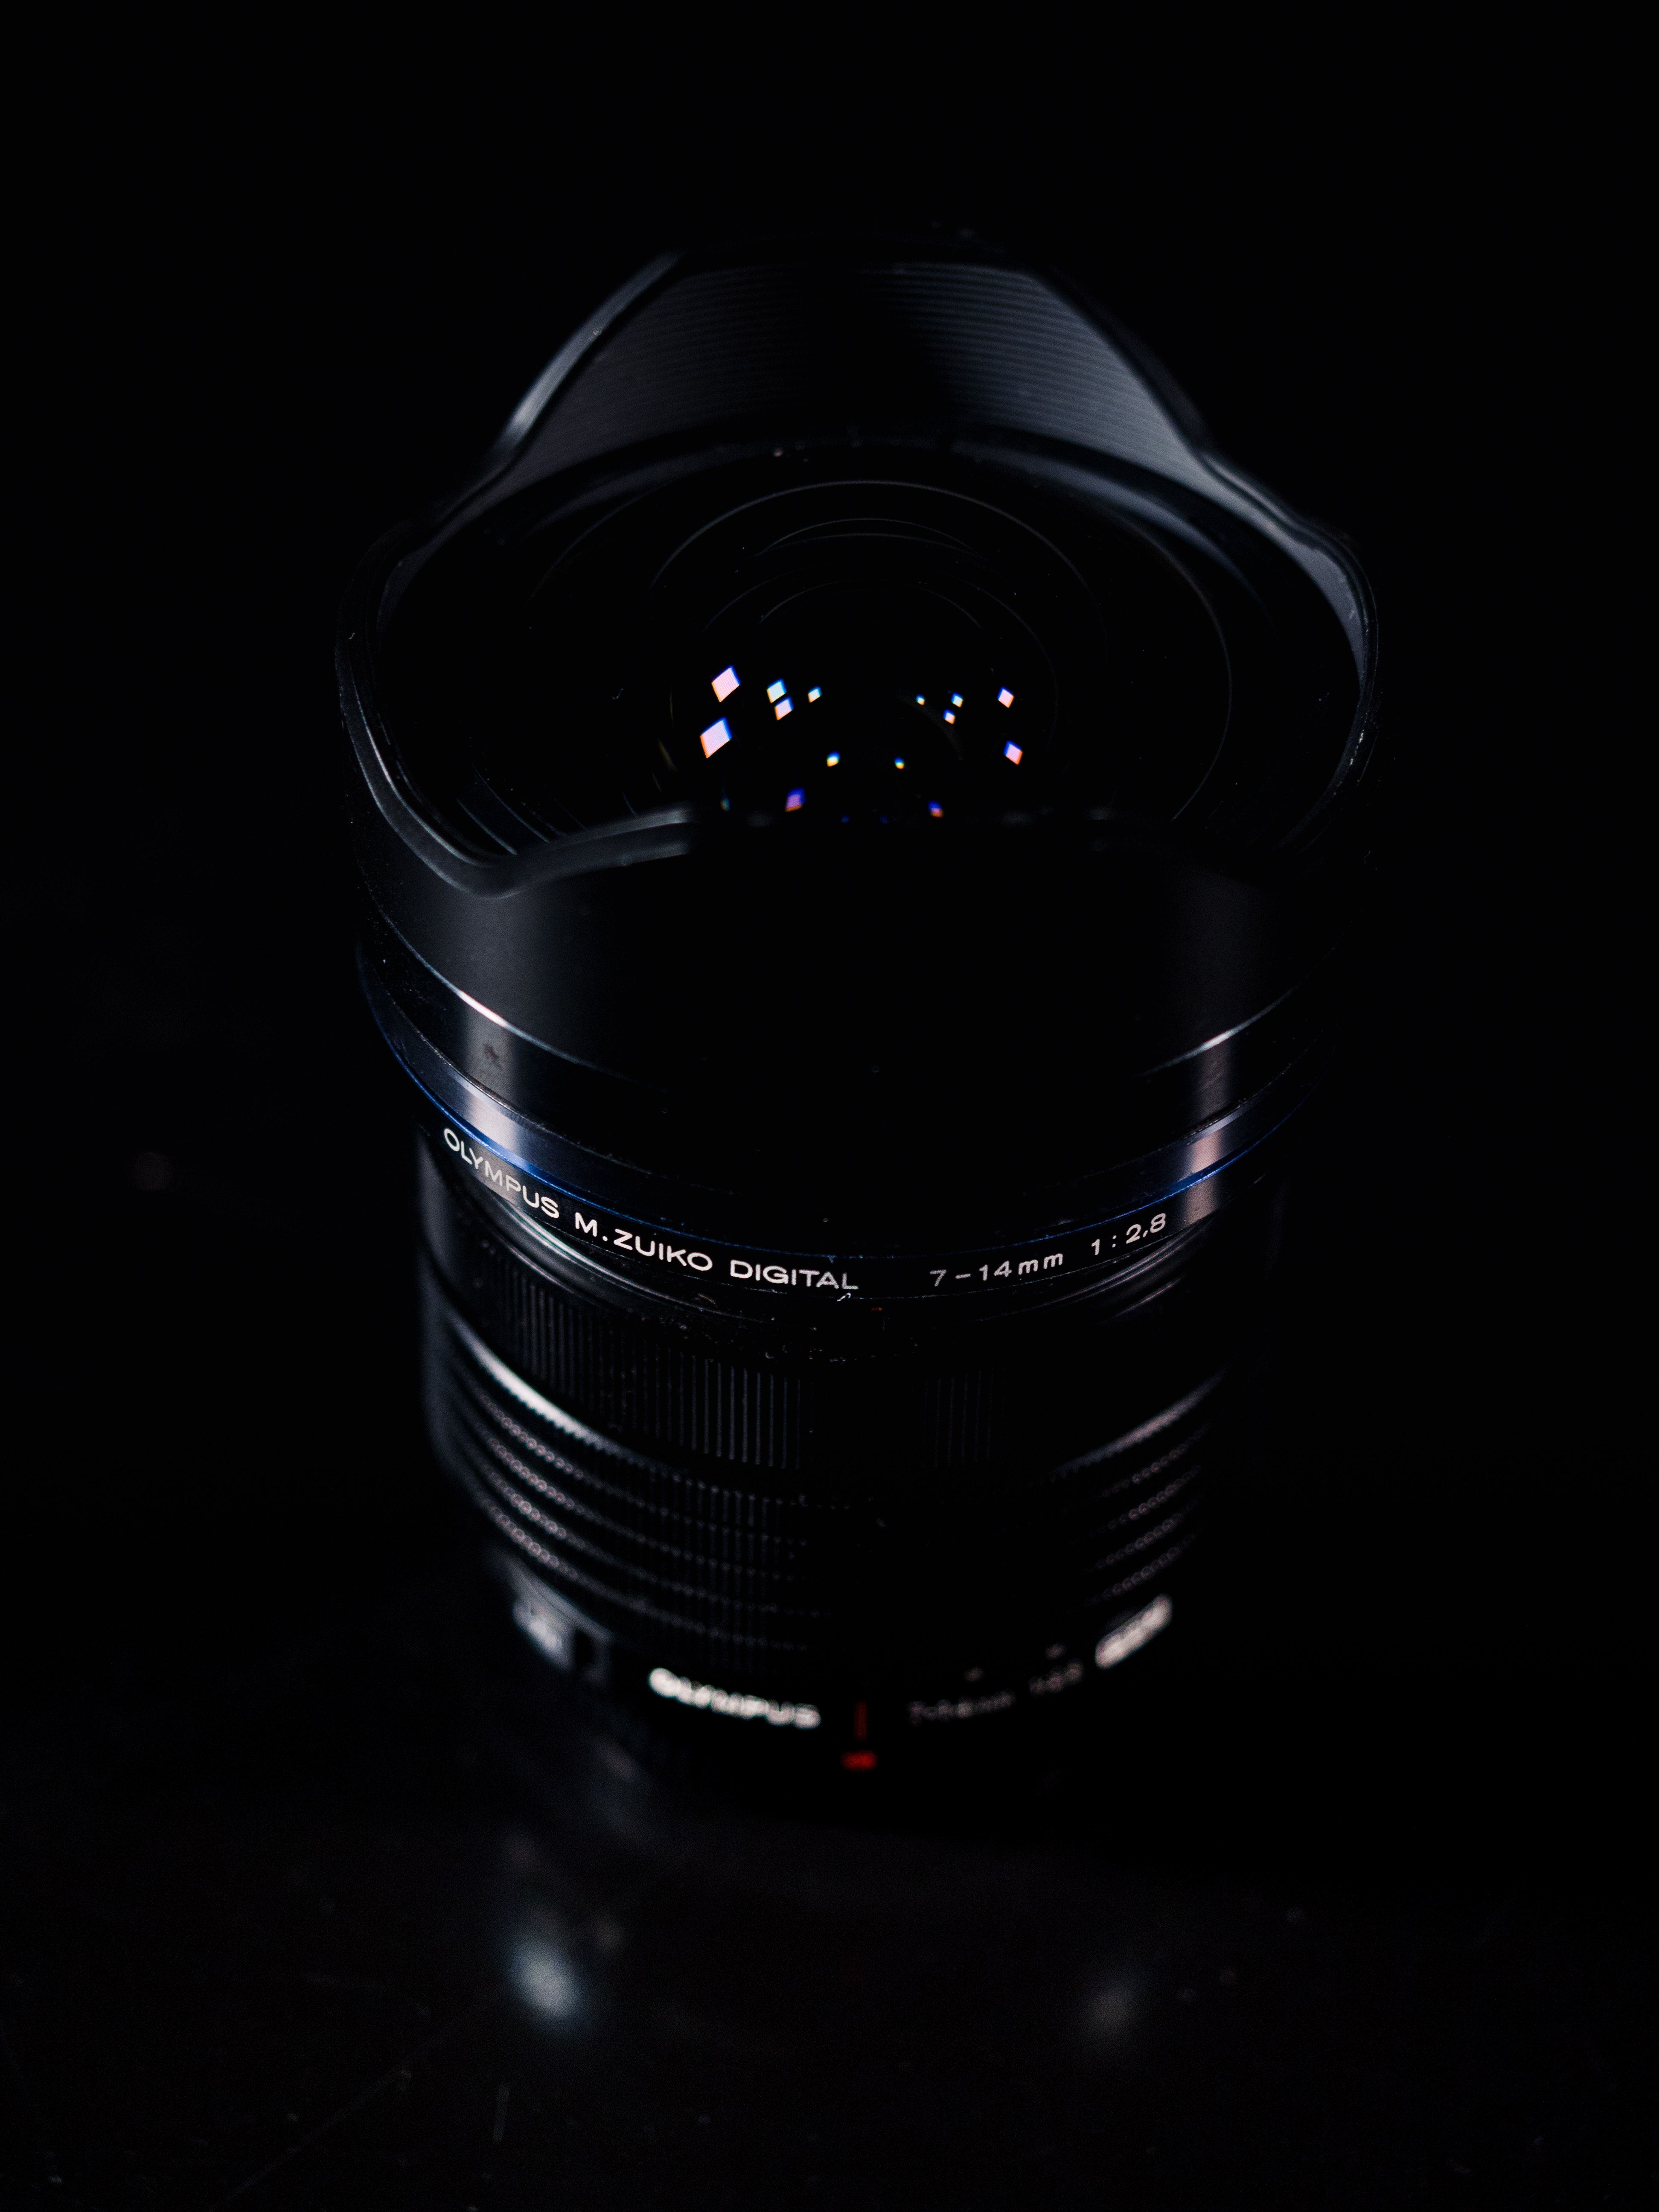
camera lens, lens, single lens reflex camera, photography, macro photography, product, fisheye lens, cameras optics, close up, digital slr, reflex camera, mirrorless interchangeable lens camera, teleconverter, camera